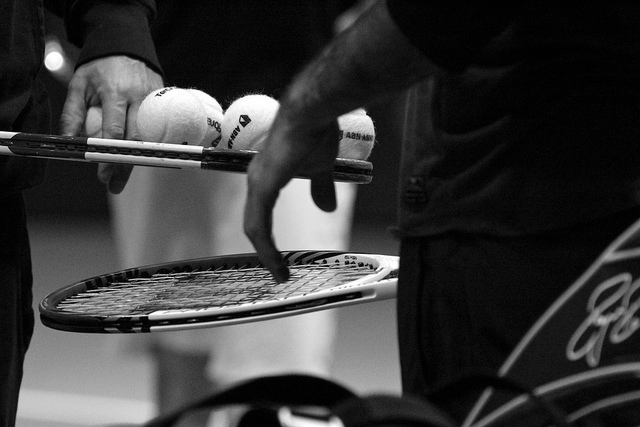
một người đàn ông đang giữ những quả bóng tennis bằng vợt của mình